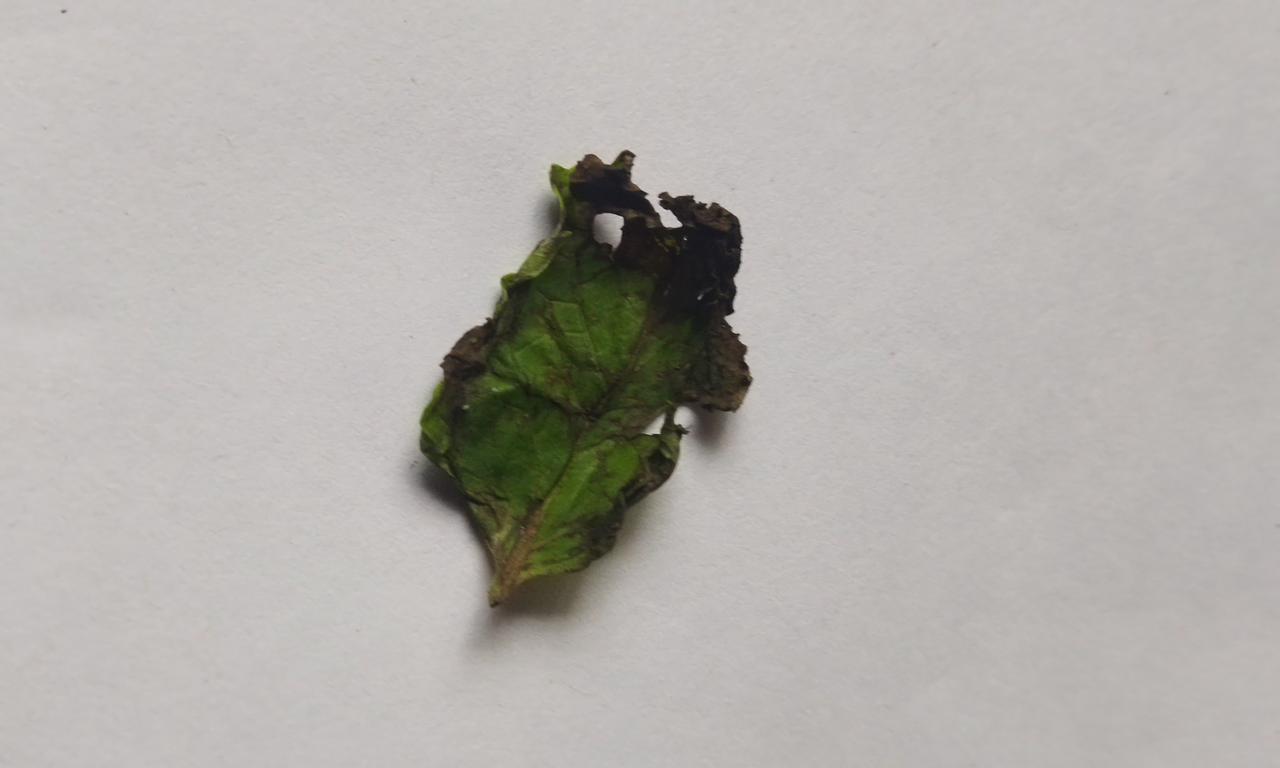
Label: Spoiled